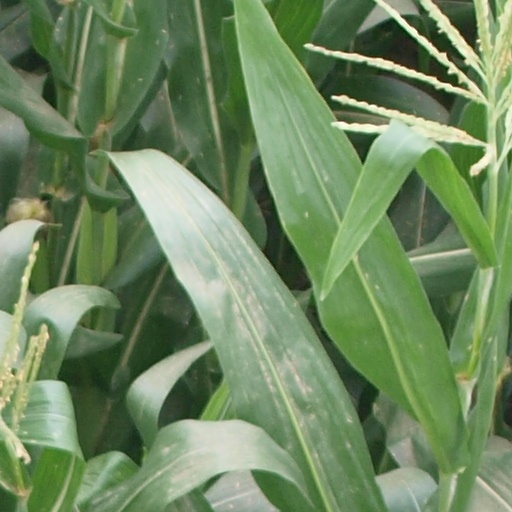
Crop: maize; corn